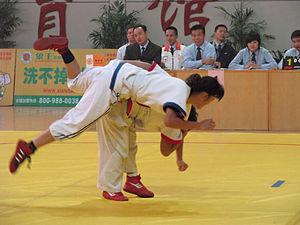
Lutte chinoise, Shuaijiao, Taizhou Zhejiang 2007 11 24, 泰州 中国式摔跤 tournoi international.
Le shuai jiao est un art martial chinois de lutte à main nue au corps à corps. Sa pratique codifiée est très ancienne. Les règles modernes ont été définies au début du XXᵉ siècle.